Melbourne Marathon Festival

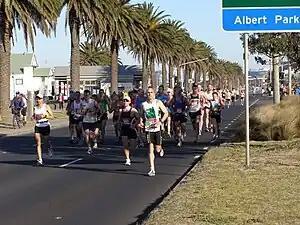
Competitors during the 2009 Melbourne Marathon

The event was marred and its reputation considerably tarnished in 2009 by the 5k and 10k events being considerably short, with runners calculating the distance for the 5 km run at about 4 km. On 14 October 2009, the organisers sent out an email to participants, acknowledging the error and stating that the distances for the 5 km and 10 km run were approximately 4.5 and 9.25 km respectively.